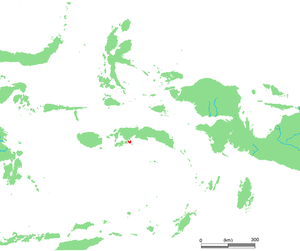
Saparua est une petite île à l'est de Haruku dans la province indonésienne des Moluques. Sa superficie est de 190 km². Sa population est de 32312 habitants, suivant le recensement de 2010.